GWR 1000 Class

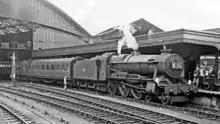
1011 "County of Chester" at Bristol Temple Meads 1963

The Counties had a mixed reception: some traditionalists regarded them as ‘non-standard, expensive and unnecessary,’ others considered them a successful, free steaming design, well suited to express or freight work and a fitting finale to GW two-cylinder 4-6-0 development. According to O.S. Nock ‘their best and really brilliant work was done north of Wolverhampton where they ran very heavy trains with conspicuous success.’